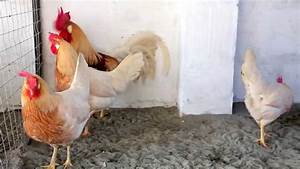
Label: chicken